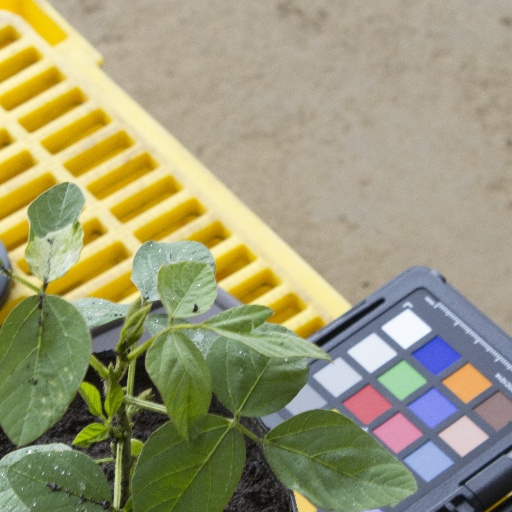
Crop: soybean